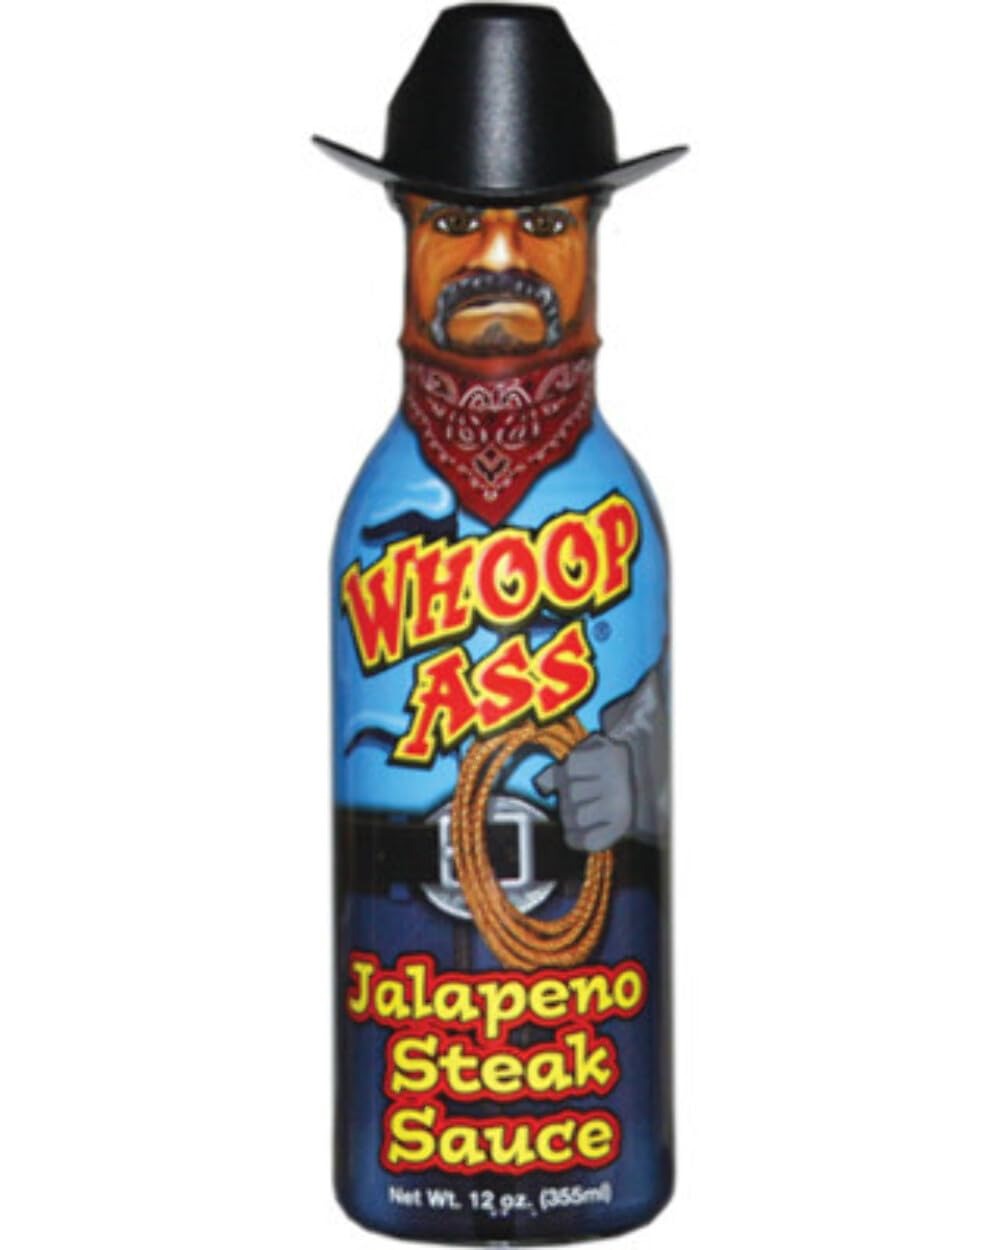
Item Name: Whoop Ass Jalapeno Steak Sauce 12oz Bottle
Value: 355.0
Unit: milliliter

Price: 14.9